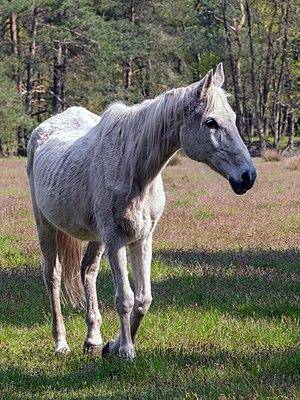
Le Senner est une race de chevaux de selle de type arabe, originaire de la lande de Senne, en Allemagne. Il provient peut-être de troupeaux sauvages cités dans la région dès 1160, puis élevés en liberté sur des siècles. Le type actuel est beaucoup plus récent, des croisements avec l'Arabe, l'Anglo-arabe et le Pur-sang lui ayant donné son apparence de cheval arabe lourd et sportif.